Royal Ontario Museum

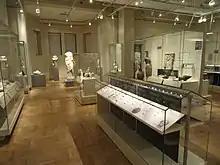
The museum is home to an extensive collection of Roman artifacts in the Eaton Gallery of Rome and in the Joey and Toby Tanenbaum Gallery of Rome and the Near East.

The Willner Madge Gallery, Dawn of Life opened in 2021 in the former Peter F. Bronfman Hall, and focuses on the evolution of life in the Paleozoic from billions of years ago up to the Late Triassic. It highlights many fossil sites and collections from Canada, such as the Burgess Shale in British Columbia and Mistaken Point in Newfoundland and Labrador. The gallery is divided into six sections: "A Very Long Beginning" (Precambrian), "The Origin of Animals" (Cambrian Explosion), "The Bustling Seas" (Ordovician, Silurian, and Devonian), "The Green Earth" (Devonian and Carboniferous, including both the Mississippian and the Pennsylvanian), "Before the Great Dying" (Permian) and "Dawn of a New Era" (Triassic). Notable specimens include the Burgess Shale, orthocones and sea scorpions and other fossils from Ontario and the holotype of "Dimetrodon borealis".